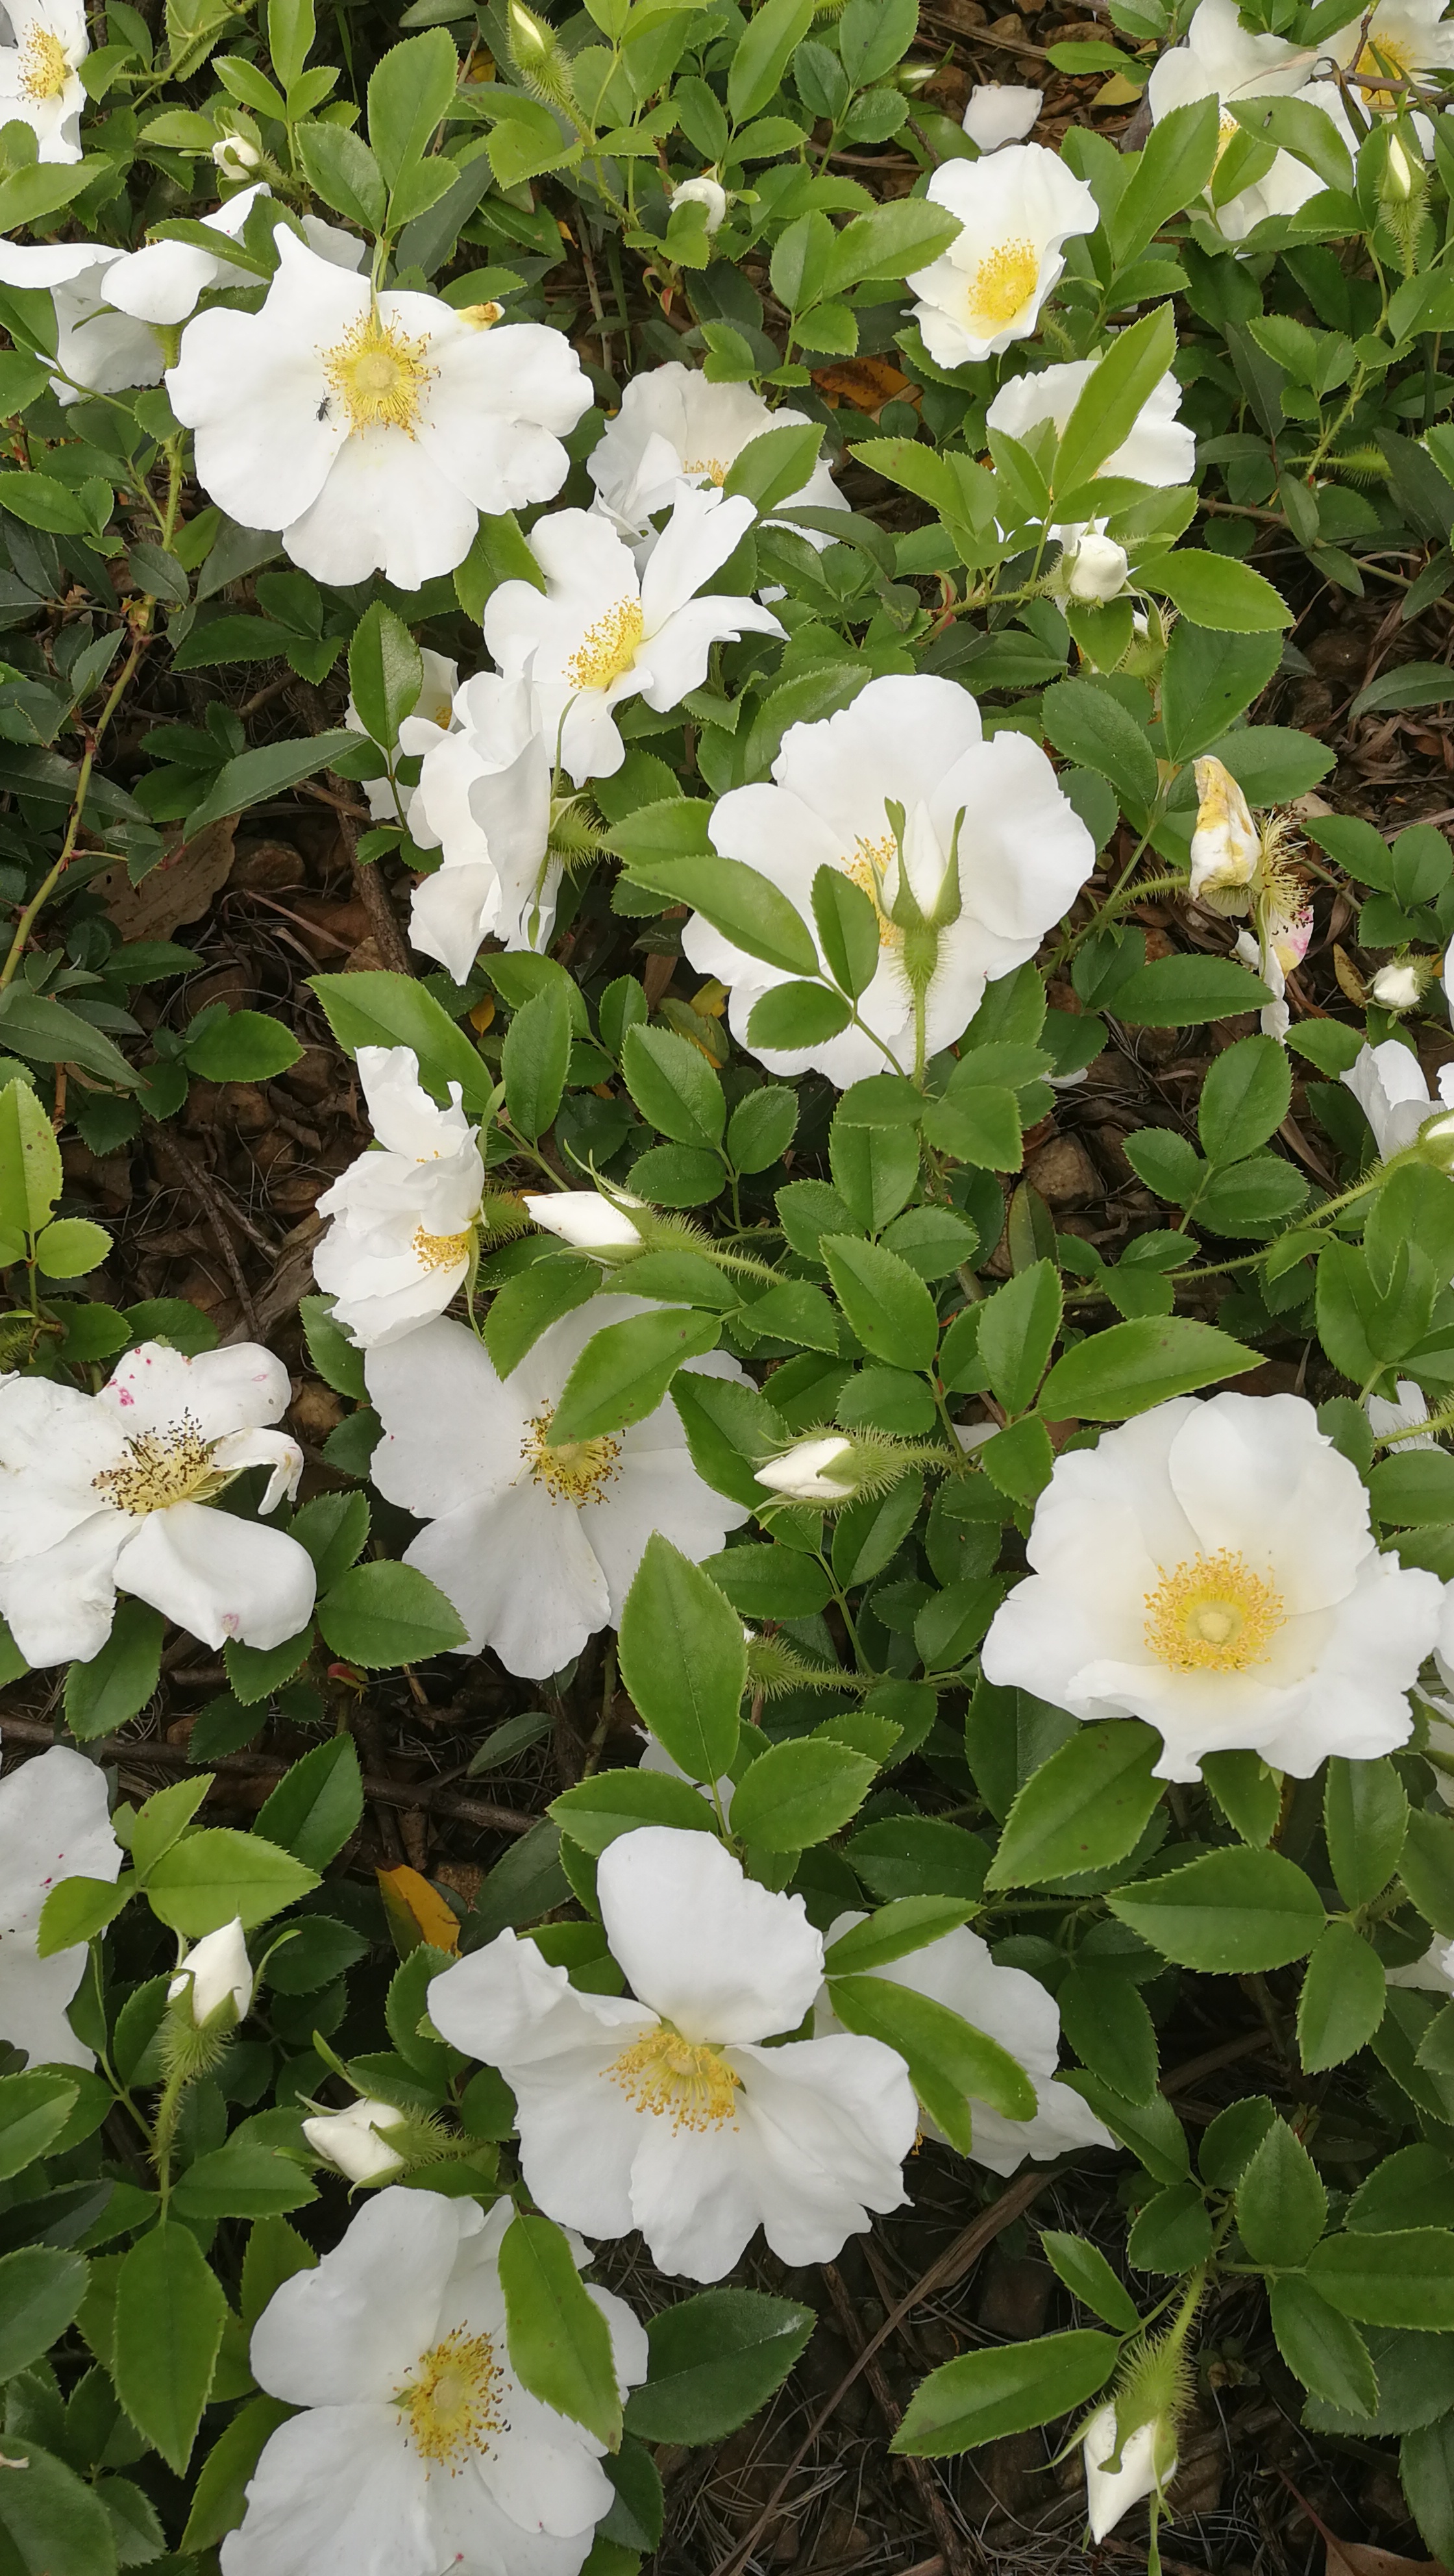
flower, white, plant, botany, petal, groundcover, flowering plant, herbaceous plant, shrub, terrestrial plant, annual plant, rose family, rose order, perennial plant, subshrub, wildflower, grass, herb, rock rose, cinquefoil, rose, wood sorrel family